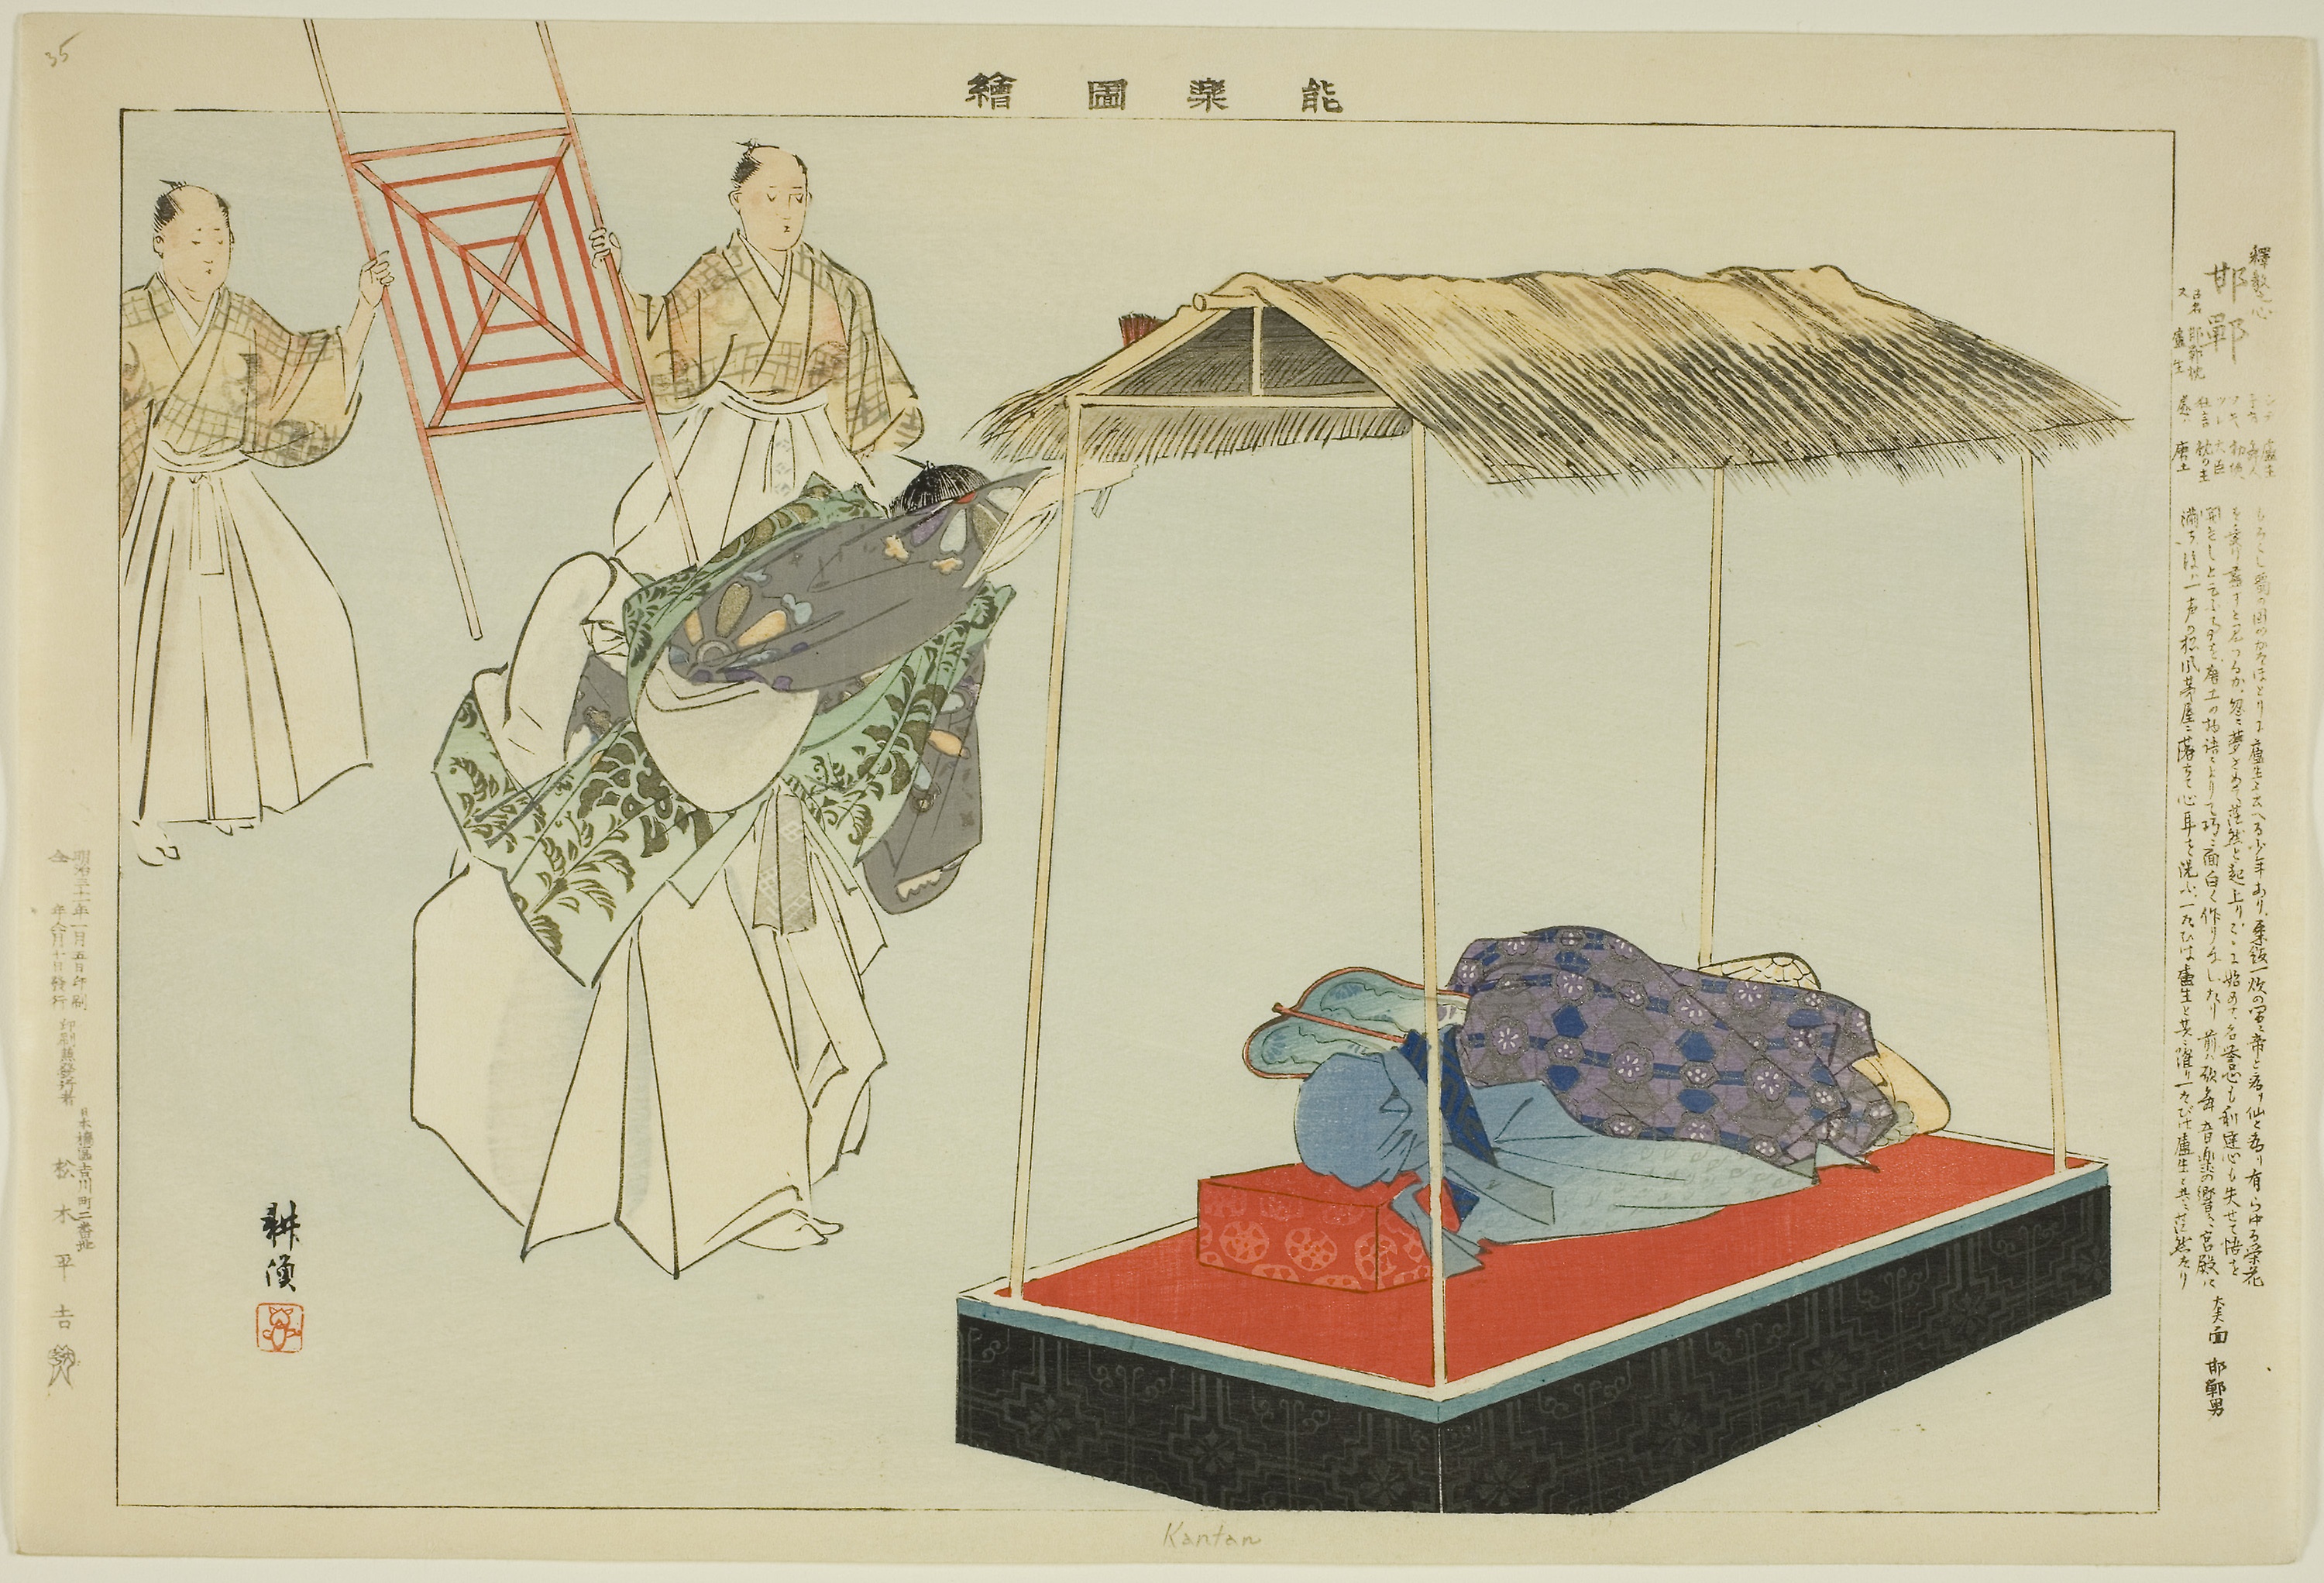
illustration, art, room